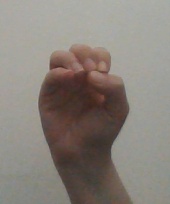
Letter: ha